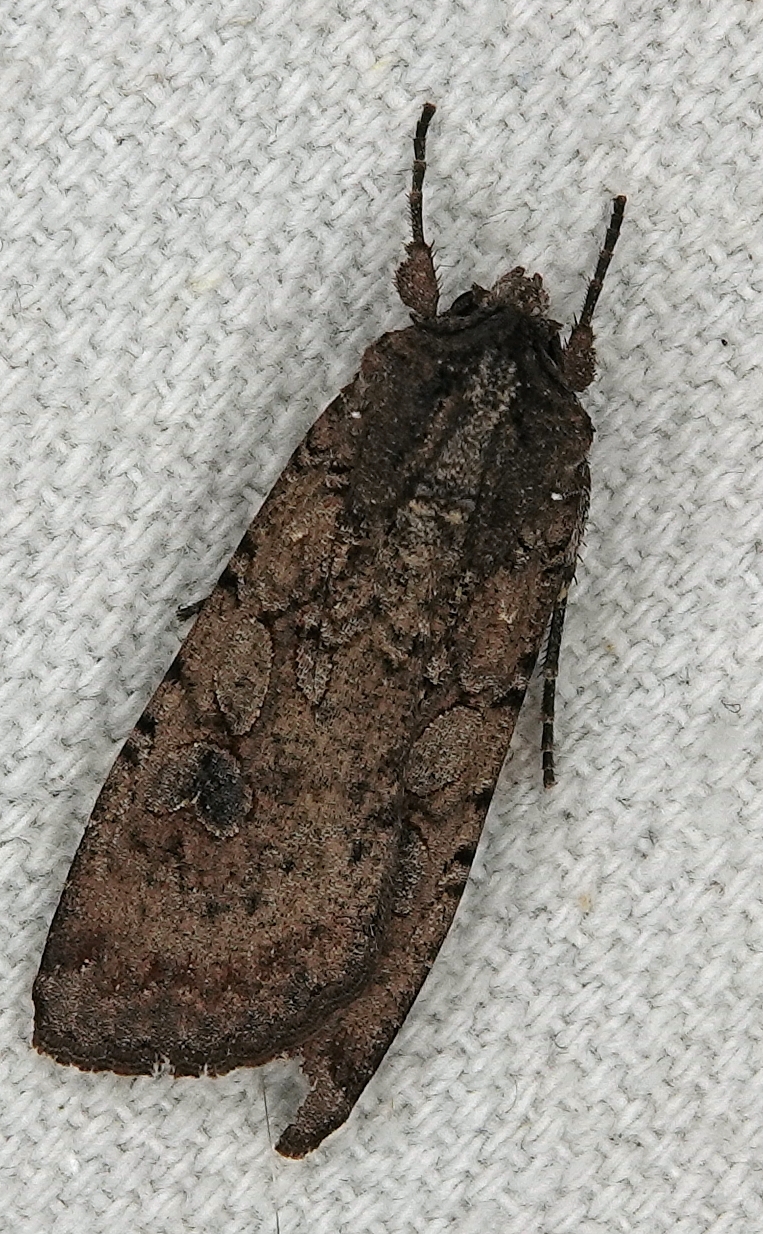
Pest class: cutworms